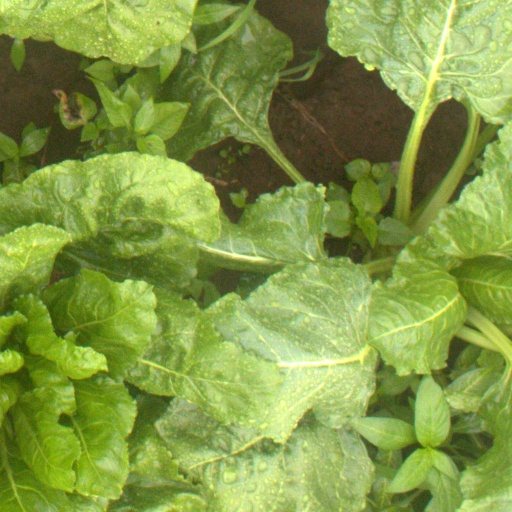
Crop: sugar beet